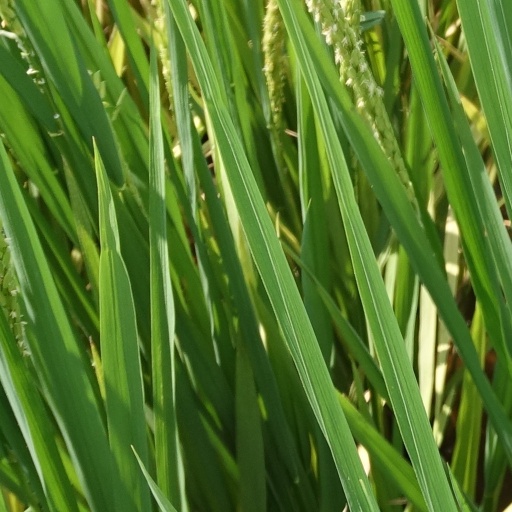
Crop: rice